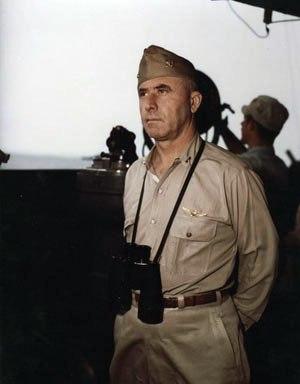
Alfred Eugene Montgomery est un vice-amiral de la marine américaine qui a servi lors de la Première Guerre mondiale et de la Seconde Guerre mondiale. Diplômé de l'Académie navale, il participe à des opérations sur la frontière mexicaine. Il devient commandant en second du sous-marin USS E-1. En novembre 1914, il prend son poste au Mare Island Naval Shipyard où le sous-marin USS F-1 est rééquipée, et lui sert comme de commandant de juin 1917 jusqu'à son naufrage le 17 décembre 1917. En juin 1922, Montgomery est qualifié comme un aviateur naval. Il prend le commandement en second de l’Observation Squadron TWO et poursuit sa carrière avec différents commandements dans l’aéronavale.